Better Tomorrow (TV series)

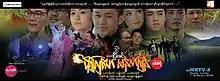

Better Tomorrow is a 2016 Burmese drama television series. It aired on MRTV-4, from October 12 to November 15, 2016, on Mondays to Fridays at 19:15 for 25 episodes.